FTC v. Actavis, Inc.

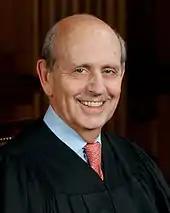
Stephen Breyer delivered the majority opinion

The majority opinion reversed the Eleventh Circuit's ruling that antitrust laws do not apply to patent holders so long as the anticompetitive effects of their reverse payment settlements fall within the scope their patent monopoly. Instead, the majority decided that the antitrust question cannot be answered only by measuring the anticompetitive effects against patent law policy, but also by measuring against "procompetitive" antitrust law policies. Therefore, if Solvay's reverse payment settlement falls within the exclusionary scope of its patent, that by itself does not "immunize the agreement from antitrust attack." Instead, the Court insisted, "patent and antitrust policies are both relevant in determining the 'scope of the patent monopoly'—and consequently antitrust law immunity—that is conferred by a patent."